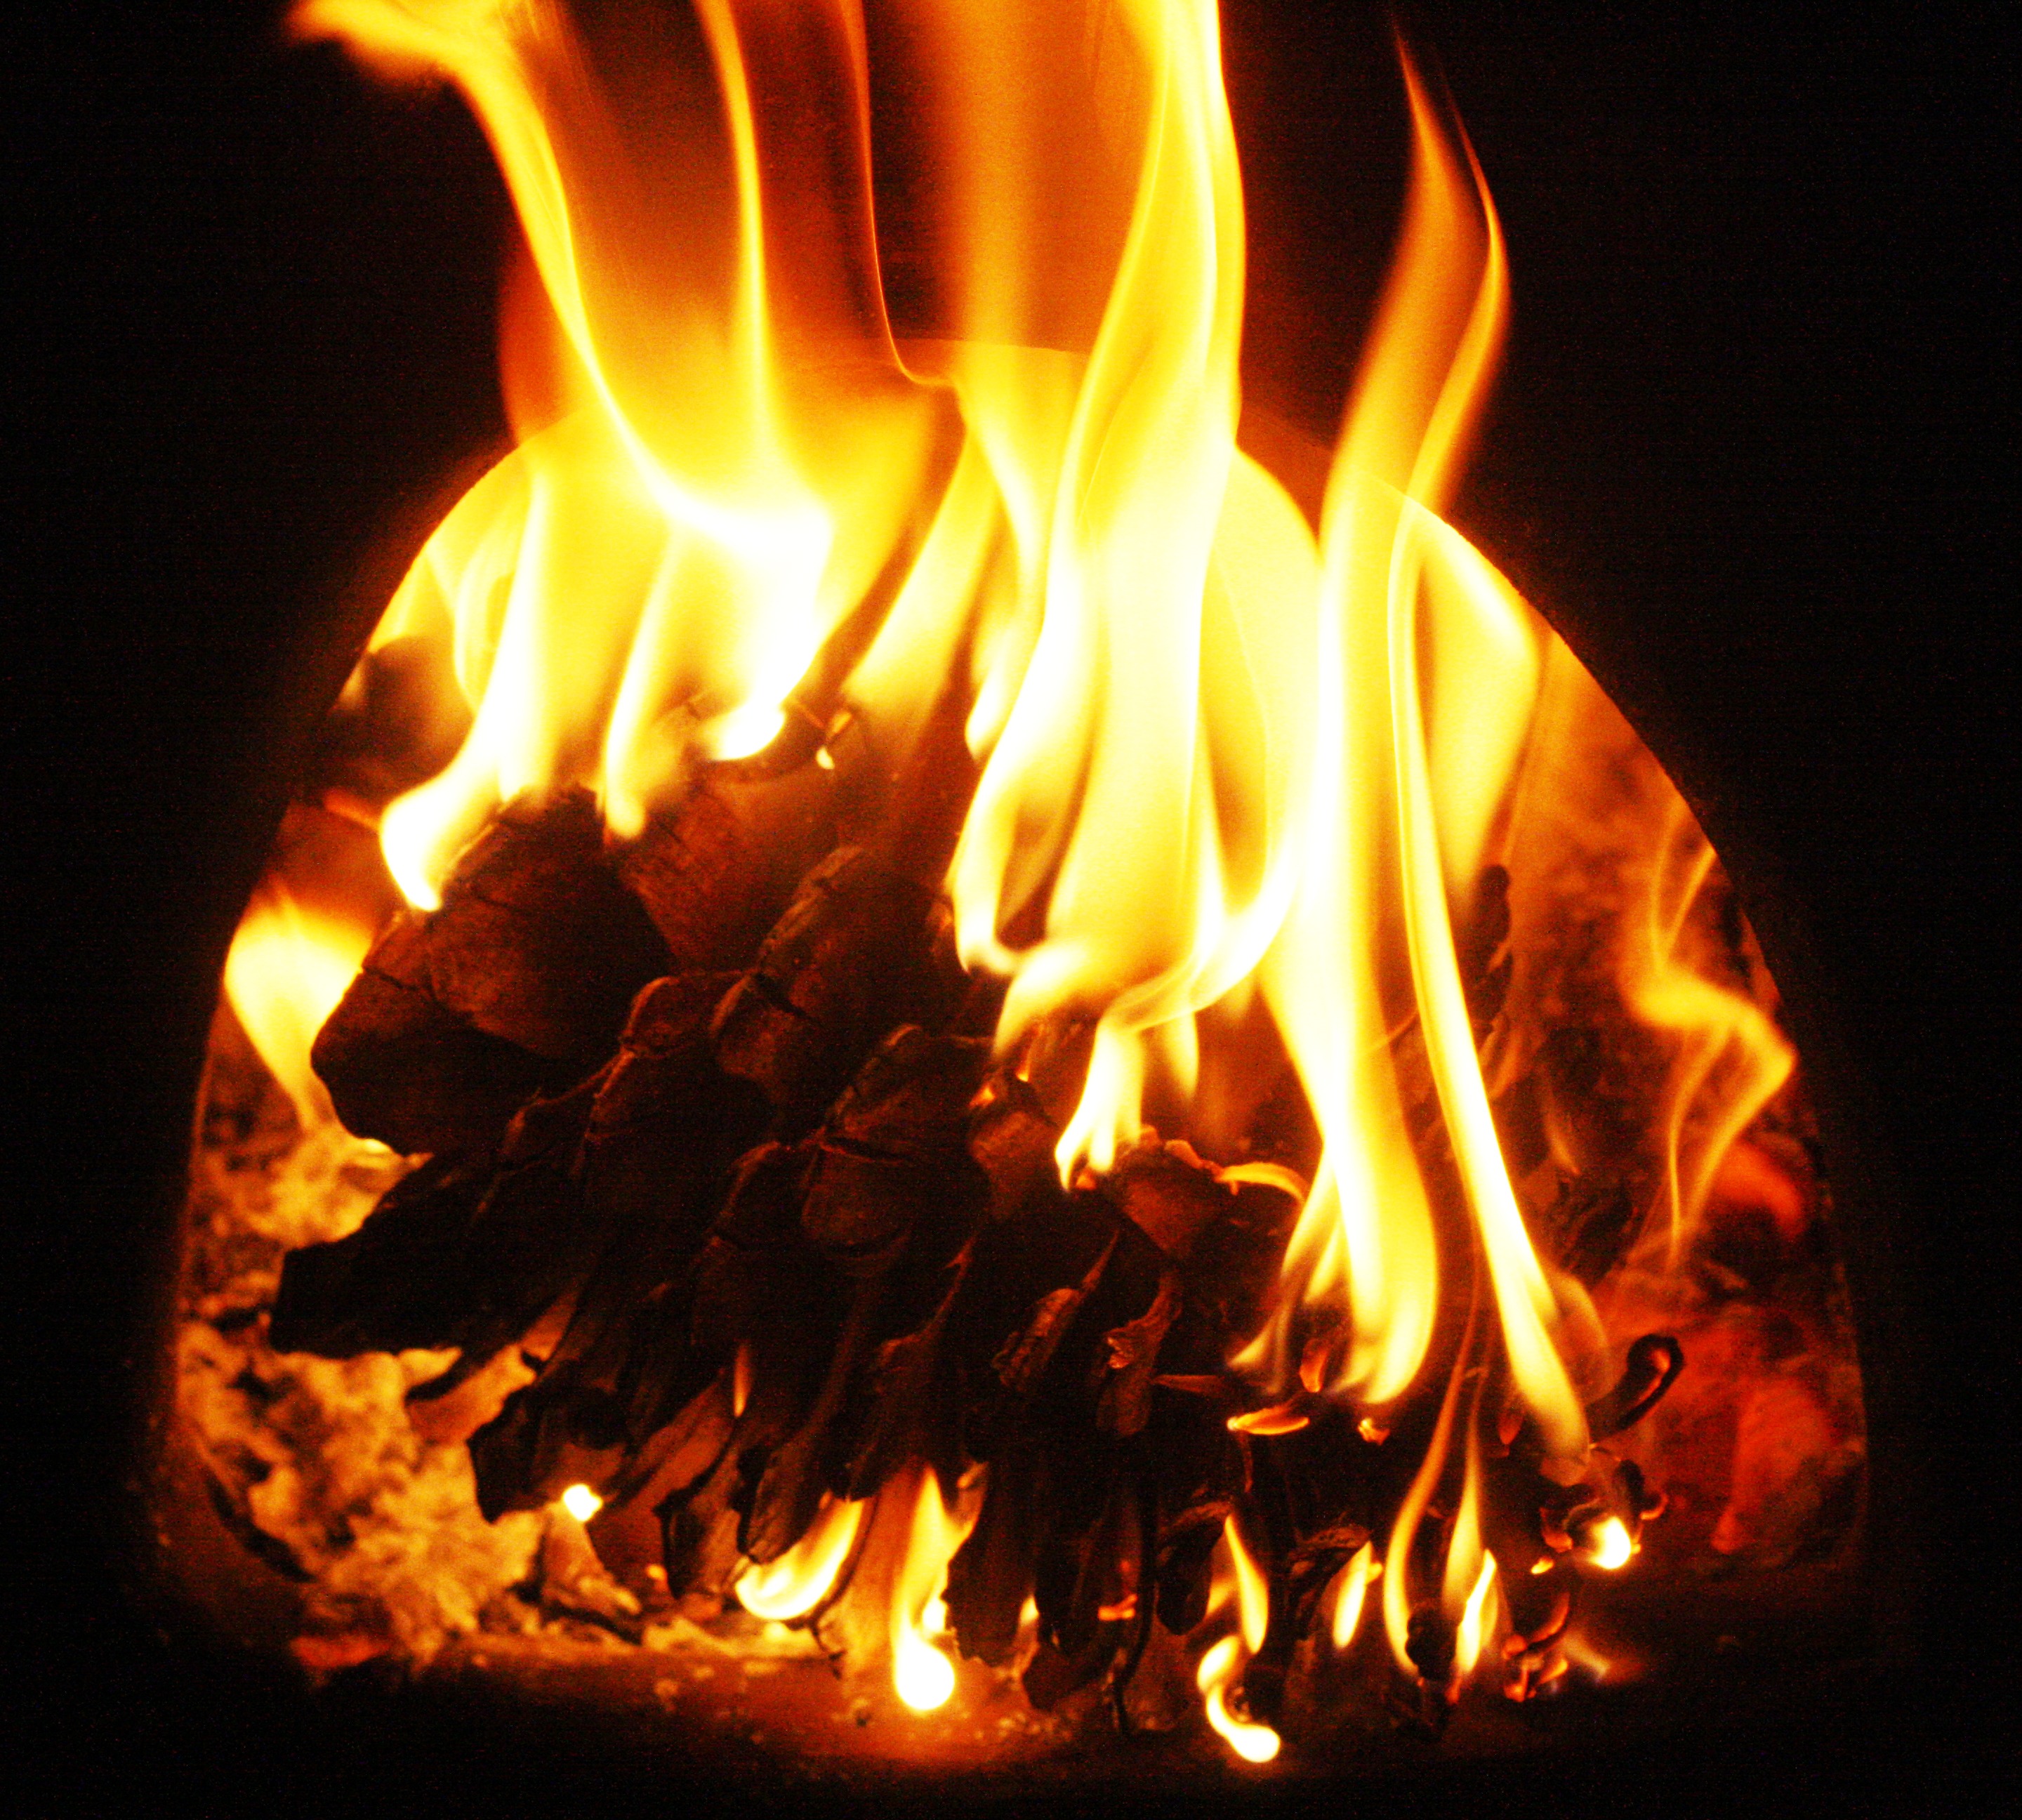
cold, wood, autumn, flame, fire, fireplace, campfire, bonfire, burn, font, tap, crackle, hot, fiery, embers, pine cones, kienapfel